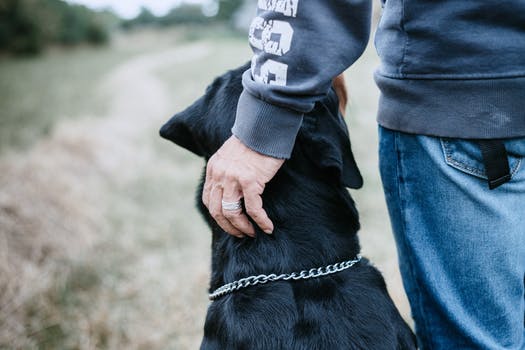
Label: No Watermark